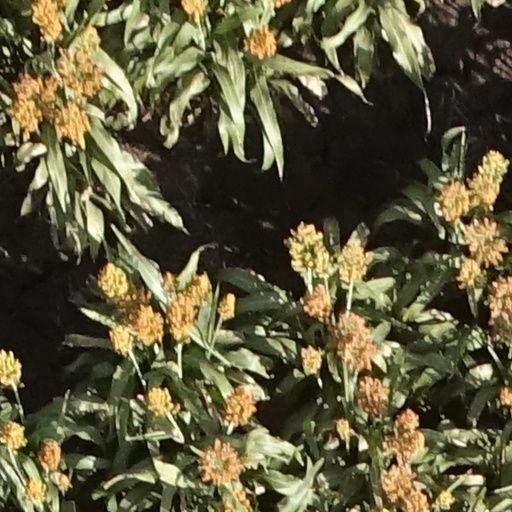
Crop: sorghum